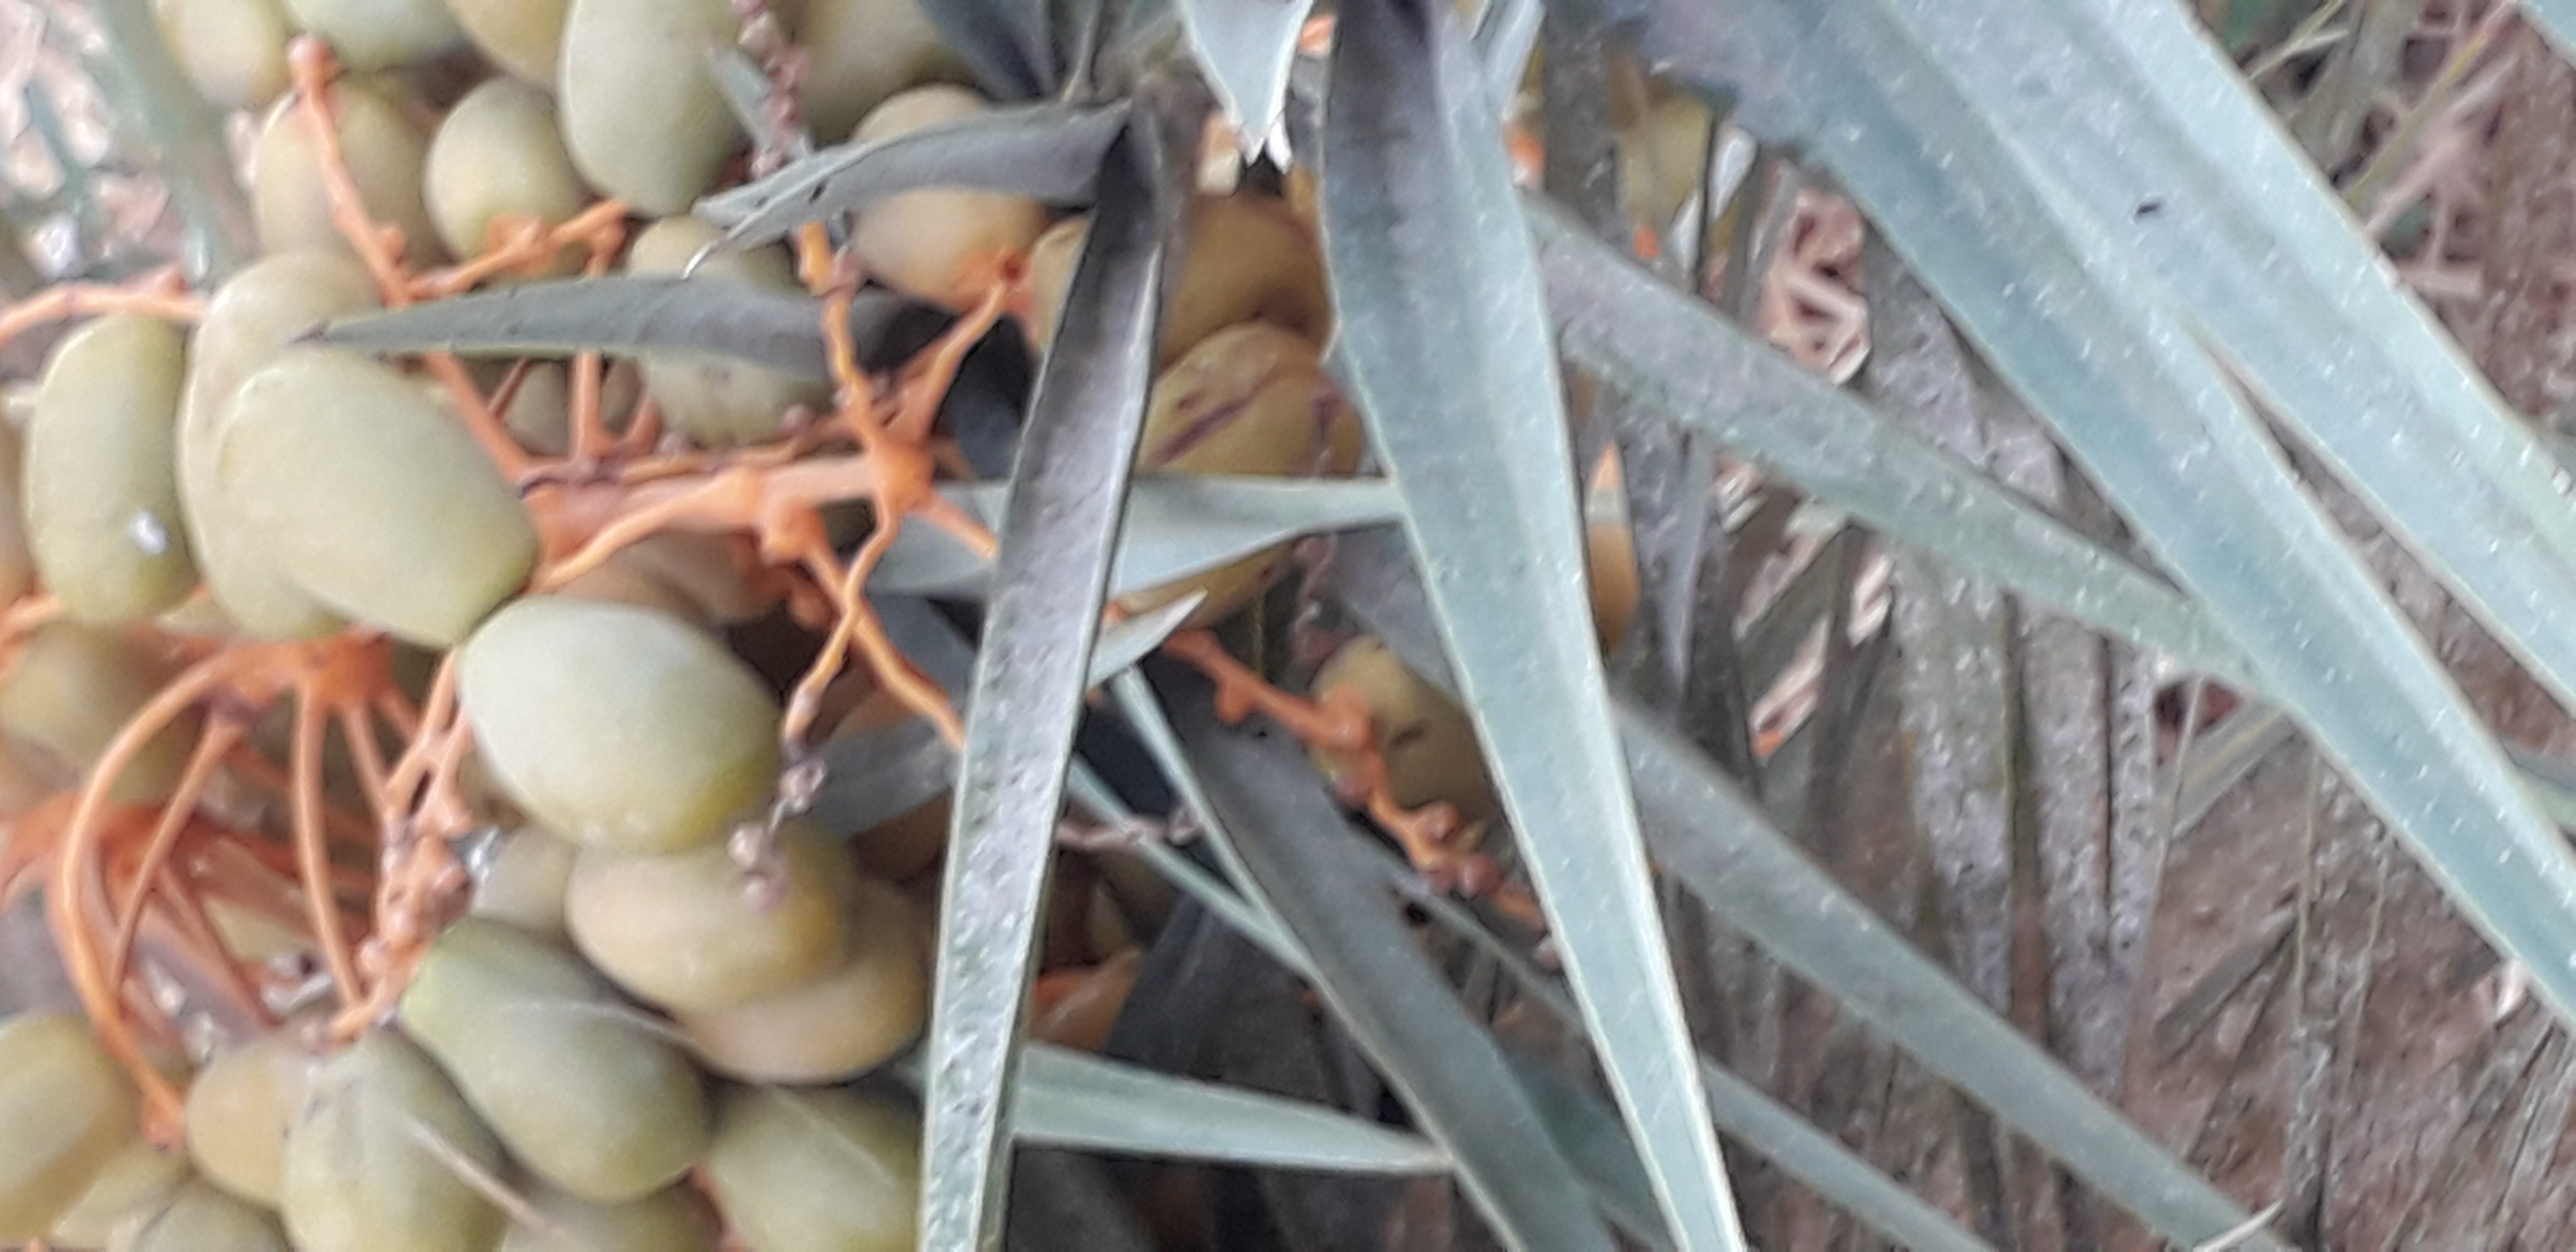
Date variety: Boufagous